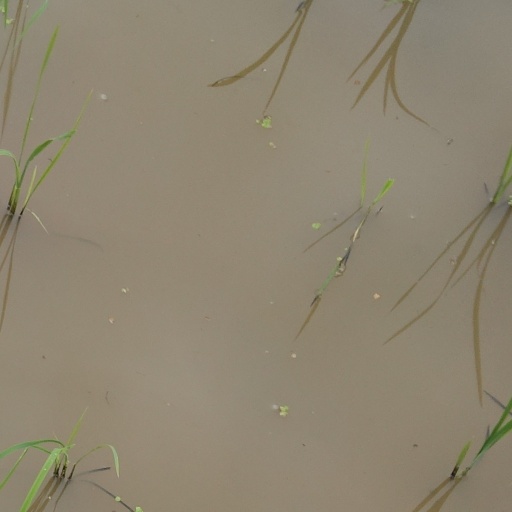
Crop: rice